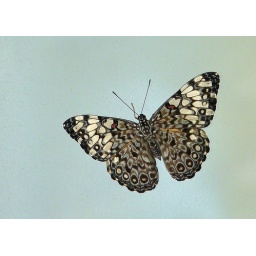
This beautiful Grey Cracker butterfly (Hamadryas Februa) was resting against a curtained window which made a perfect background---------Calgary Zoo